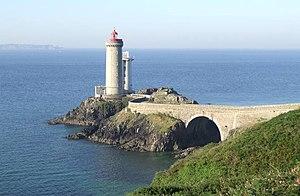
Description: Phare du Petit Minou à Plouzané Source: Pierre Blouch Date: 17 juillet 2006
Plouzané [pluzane] est une commune du département du Finistère, dans la région Bretagne, en France.